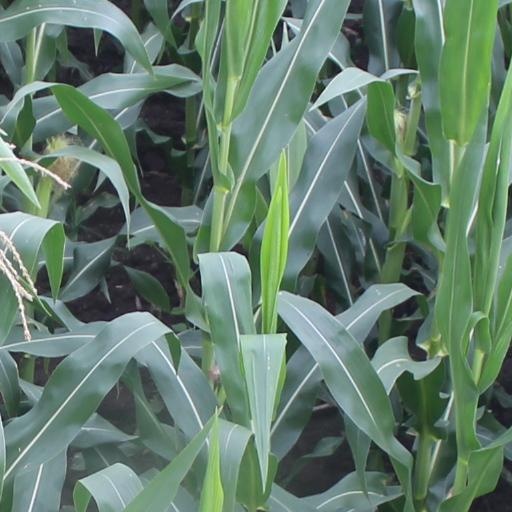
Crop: maize; corn